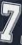
Number: 7